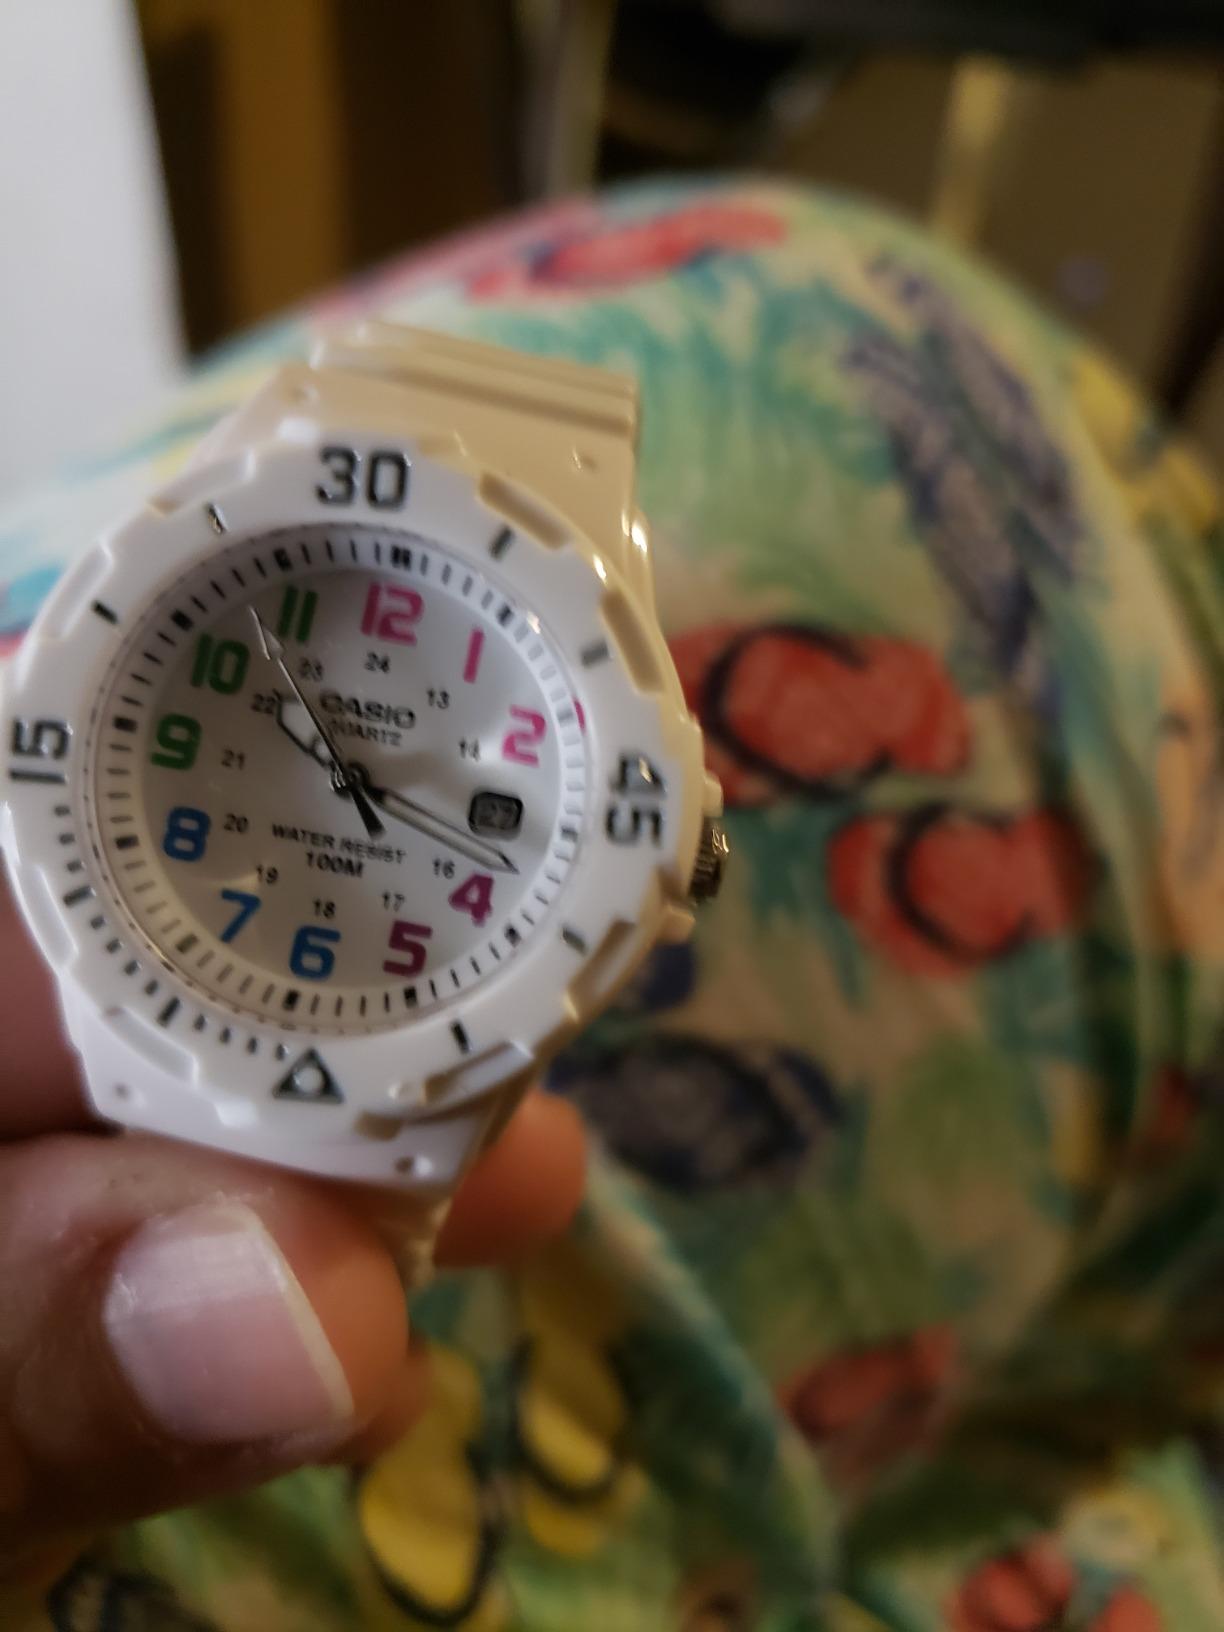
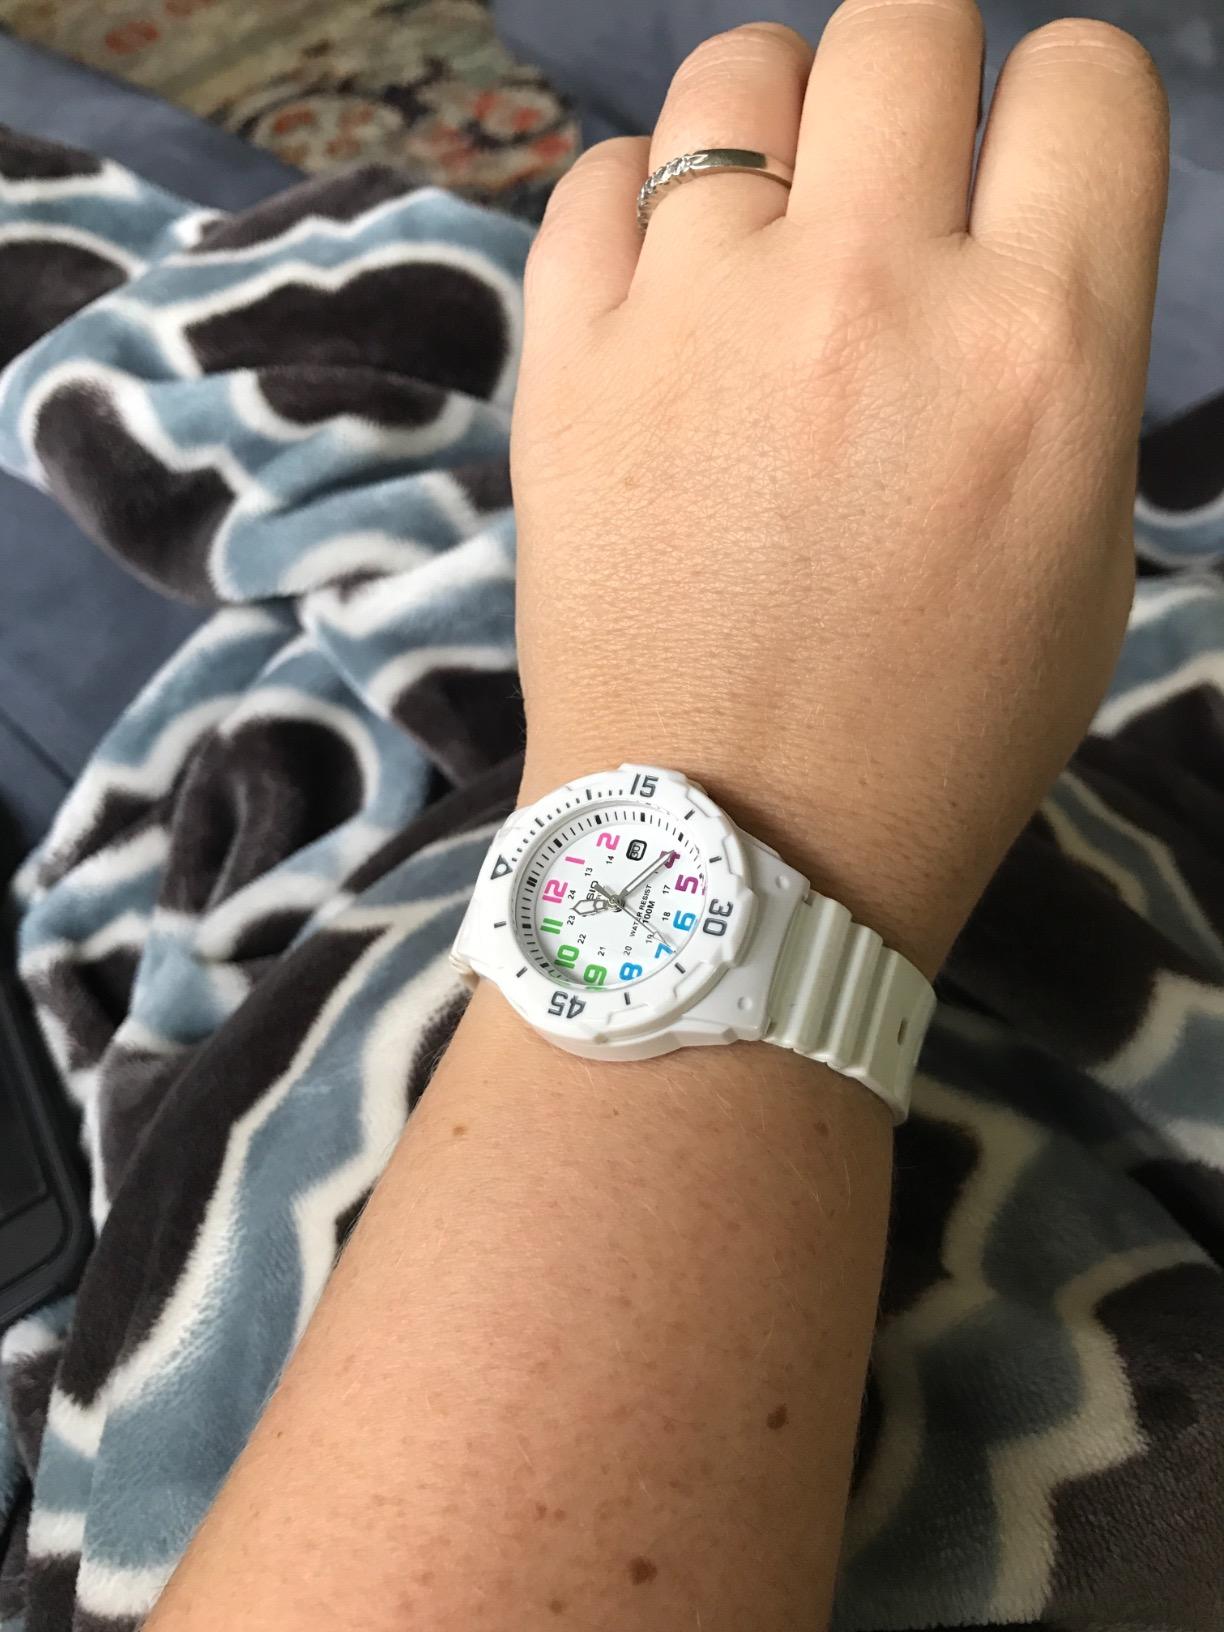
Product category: accessories_watch
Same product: yes